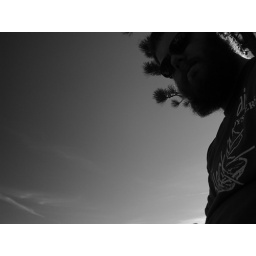
black mt oyster shirt in yosemite